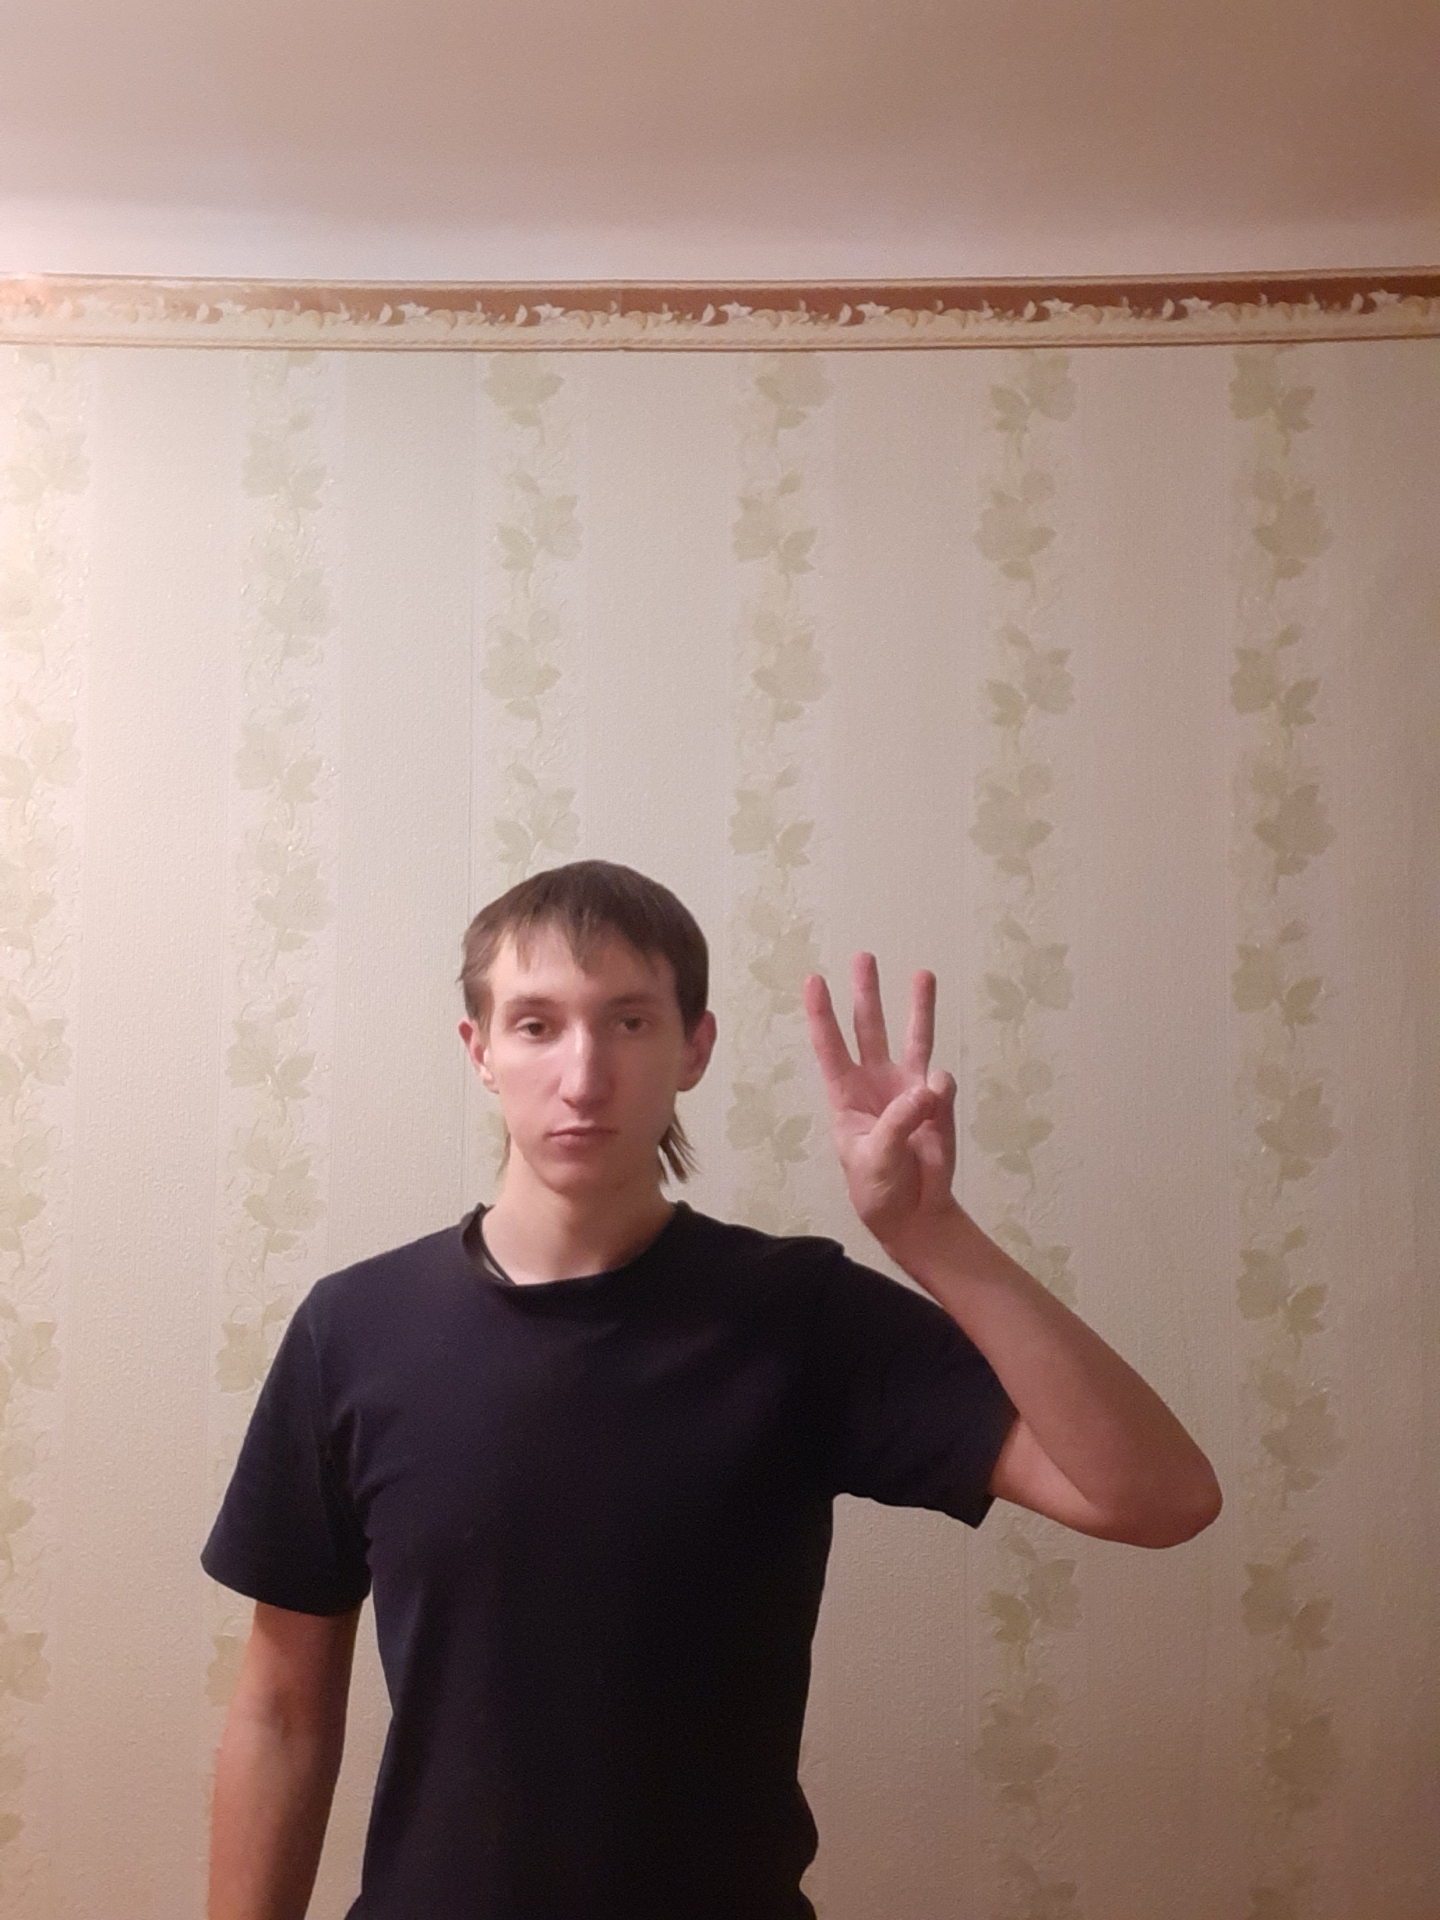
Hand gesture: three